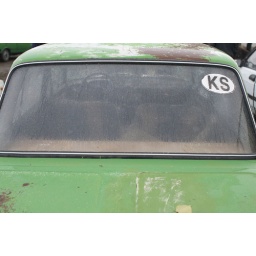
Taken at the Sunday morning animal market in Karakol. The first time it's snowed on me for a while.